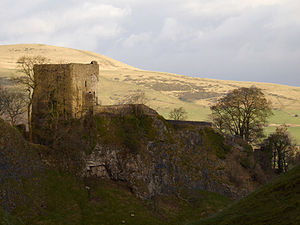
Borge og slotte i England / Derbyshire
Denne liste over borge og slotte i England er ikke en liste over alle bygninger og steder, hvor ordet ”castle” indgår i navnet eller en liste over bygninger, som er en borg i middelalderlig henseende. Det er heller ikke en liste over alle borge og slotte, der nogensinde er bygget i England: Mange er forsvundet sporløst, men er hovedsageligt en liste over bygninger og ruiner. De bygninger, som er bevaret, er alle blevet ændret i løbet af historien.